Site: brandenburg
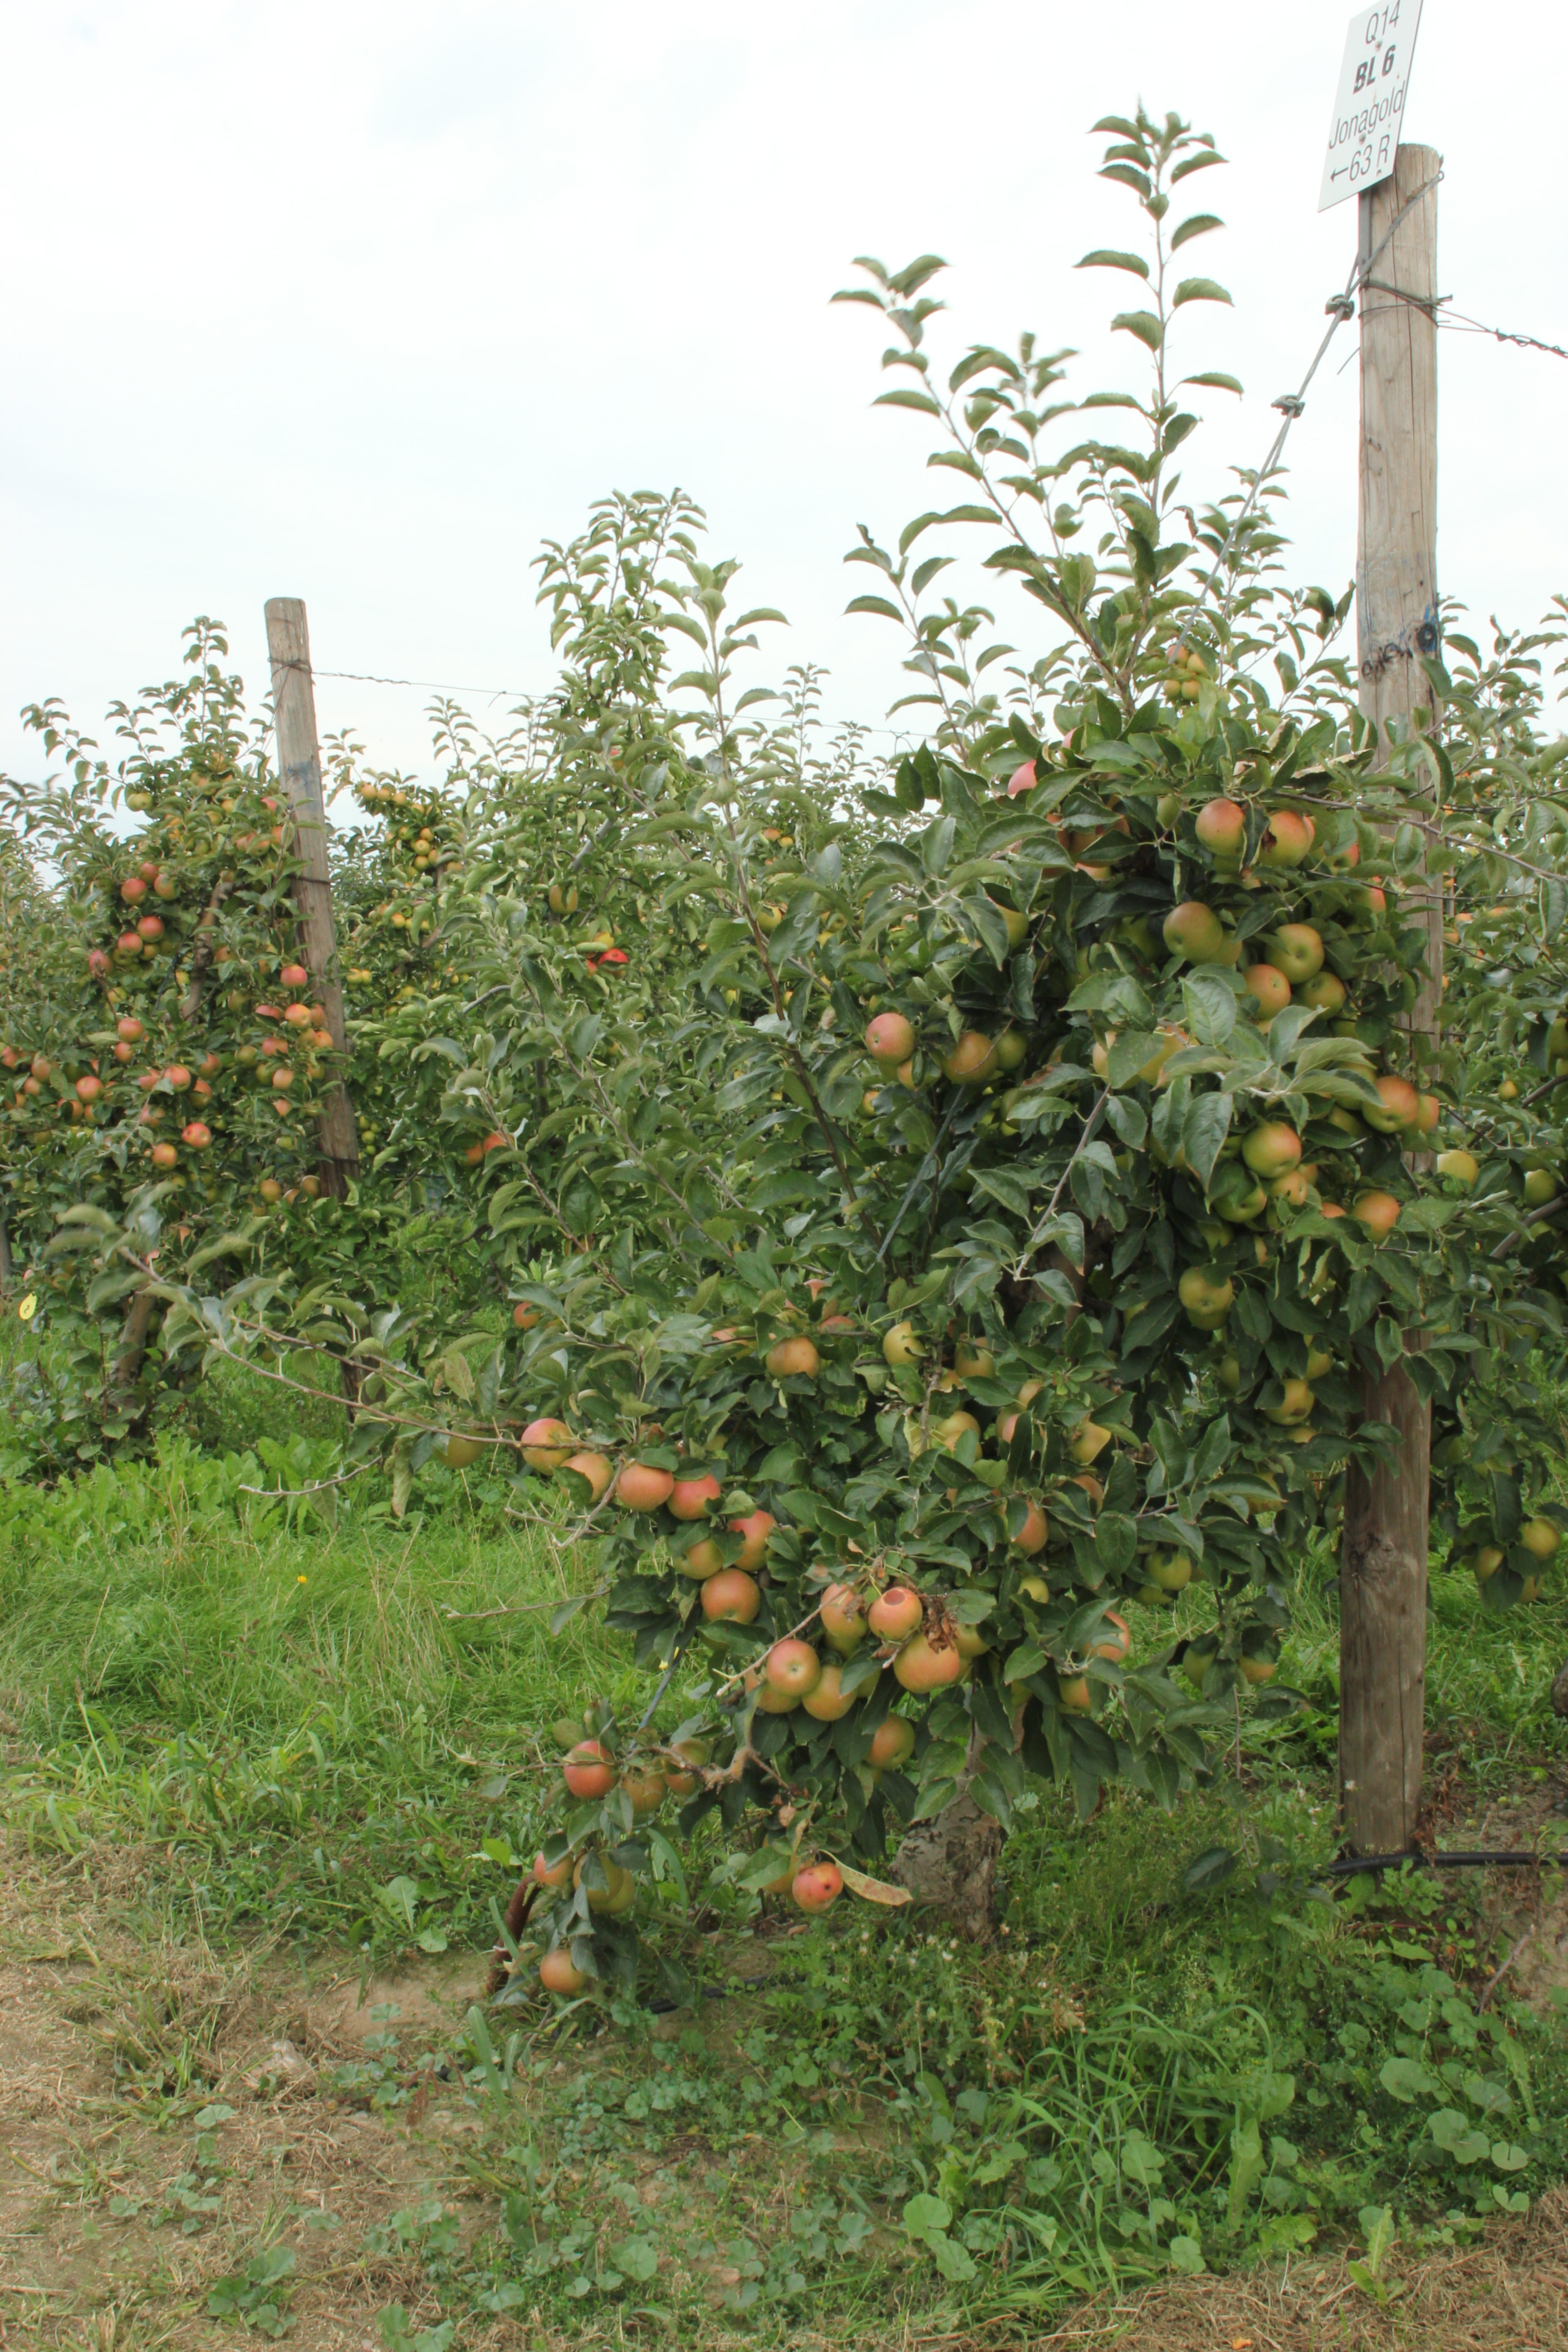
Growth stage (BBCH 87): Maturity of fruit and seed